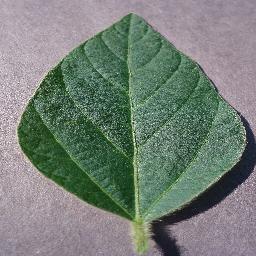
Label: Soybean___healthy